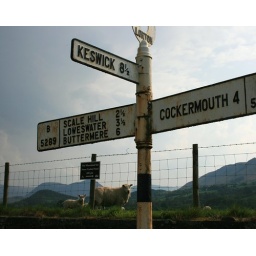
Old sign in the UK points the way, but the sheep seem content where they are...